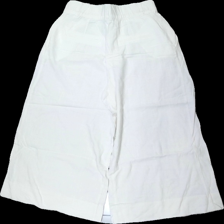
View: back
Type: Trousers
Category: Ladies
Brand: H&M
Colors: White, Black, Brown
Material: 100% viskos
Pattern: Transparent
Cut: Tight
Size: 38
Season: All
Stains: Minor
Damage: liten smuts fläck
Damage location: middle right
Price range: <50
Recommended usage: Reuse
Description: Genomskinliga pösiga byxor med svart bruna knappar